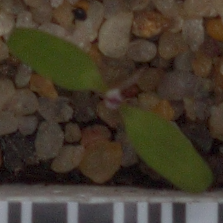
Label: fat_hen